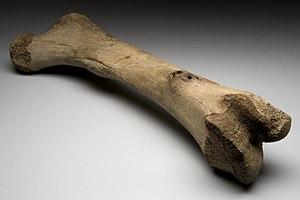
Secret of Evermore est un jeu d'action-RPG développé par SquareSoft et édité sur Super Nintendo par Square le 1ᵉʳ octobre 1995 en Amérique du Nord et par Nintendo le 22 février 1996 en Europe. Une version japonaise est prévue, mais ne sort jamais. C'est le seul jeu développé par la filiale américaine de Square.